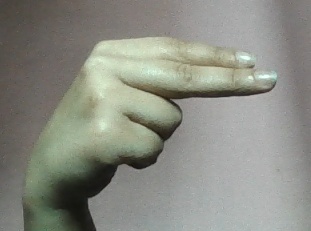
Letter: ain